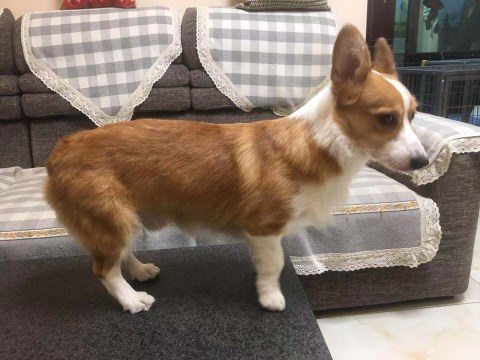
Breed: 2909-n000116-Cardigan